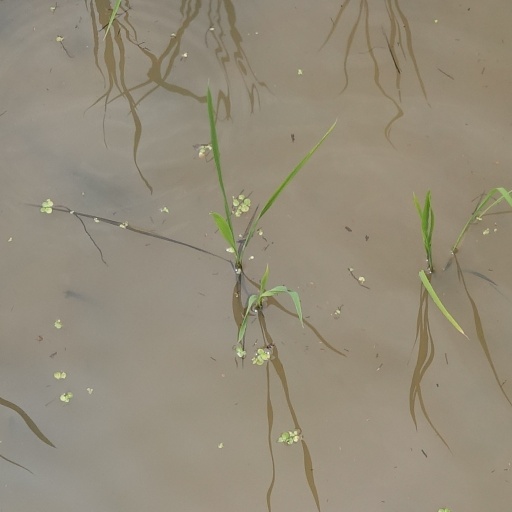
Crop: rice